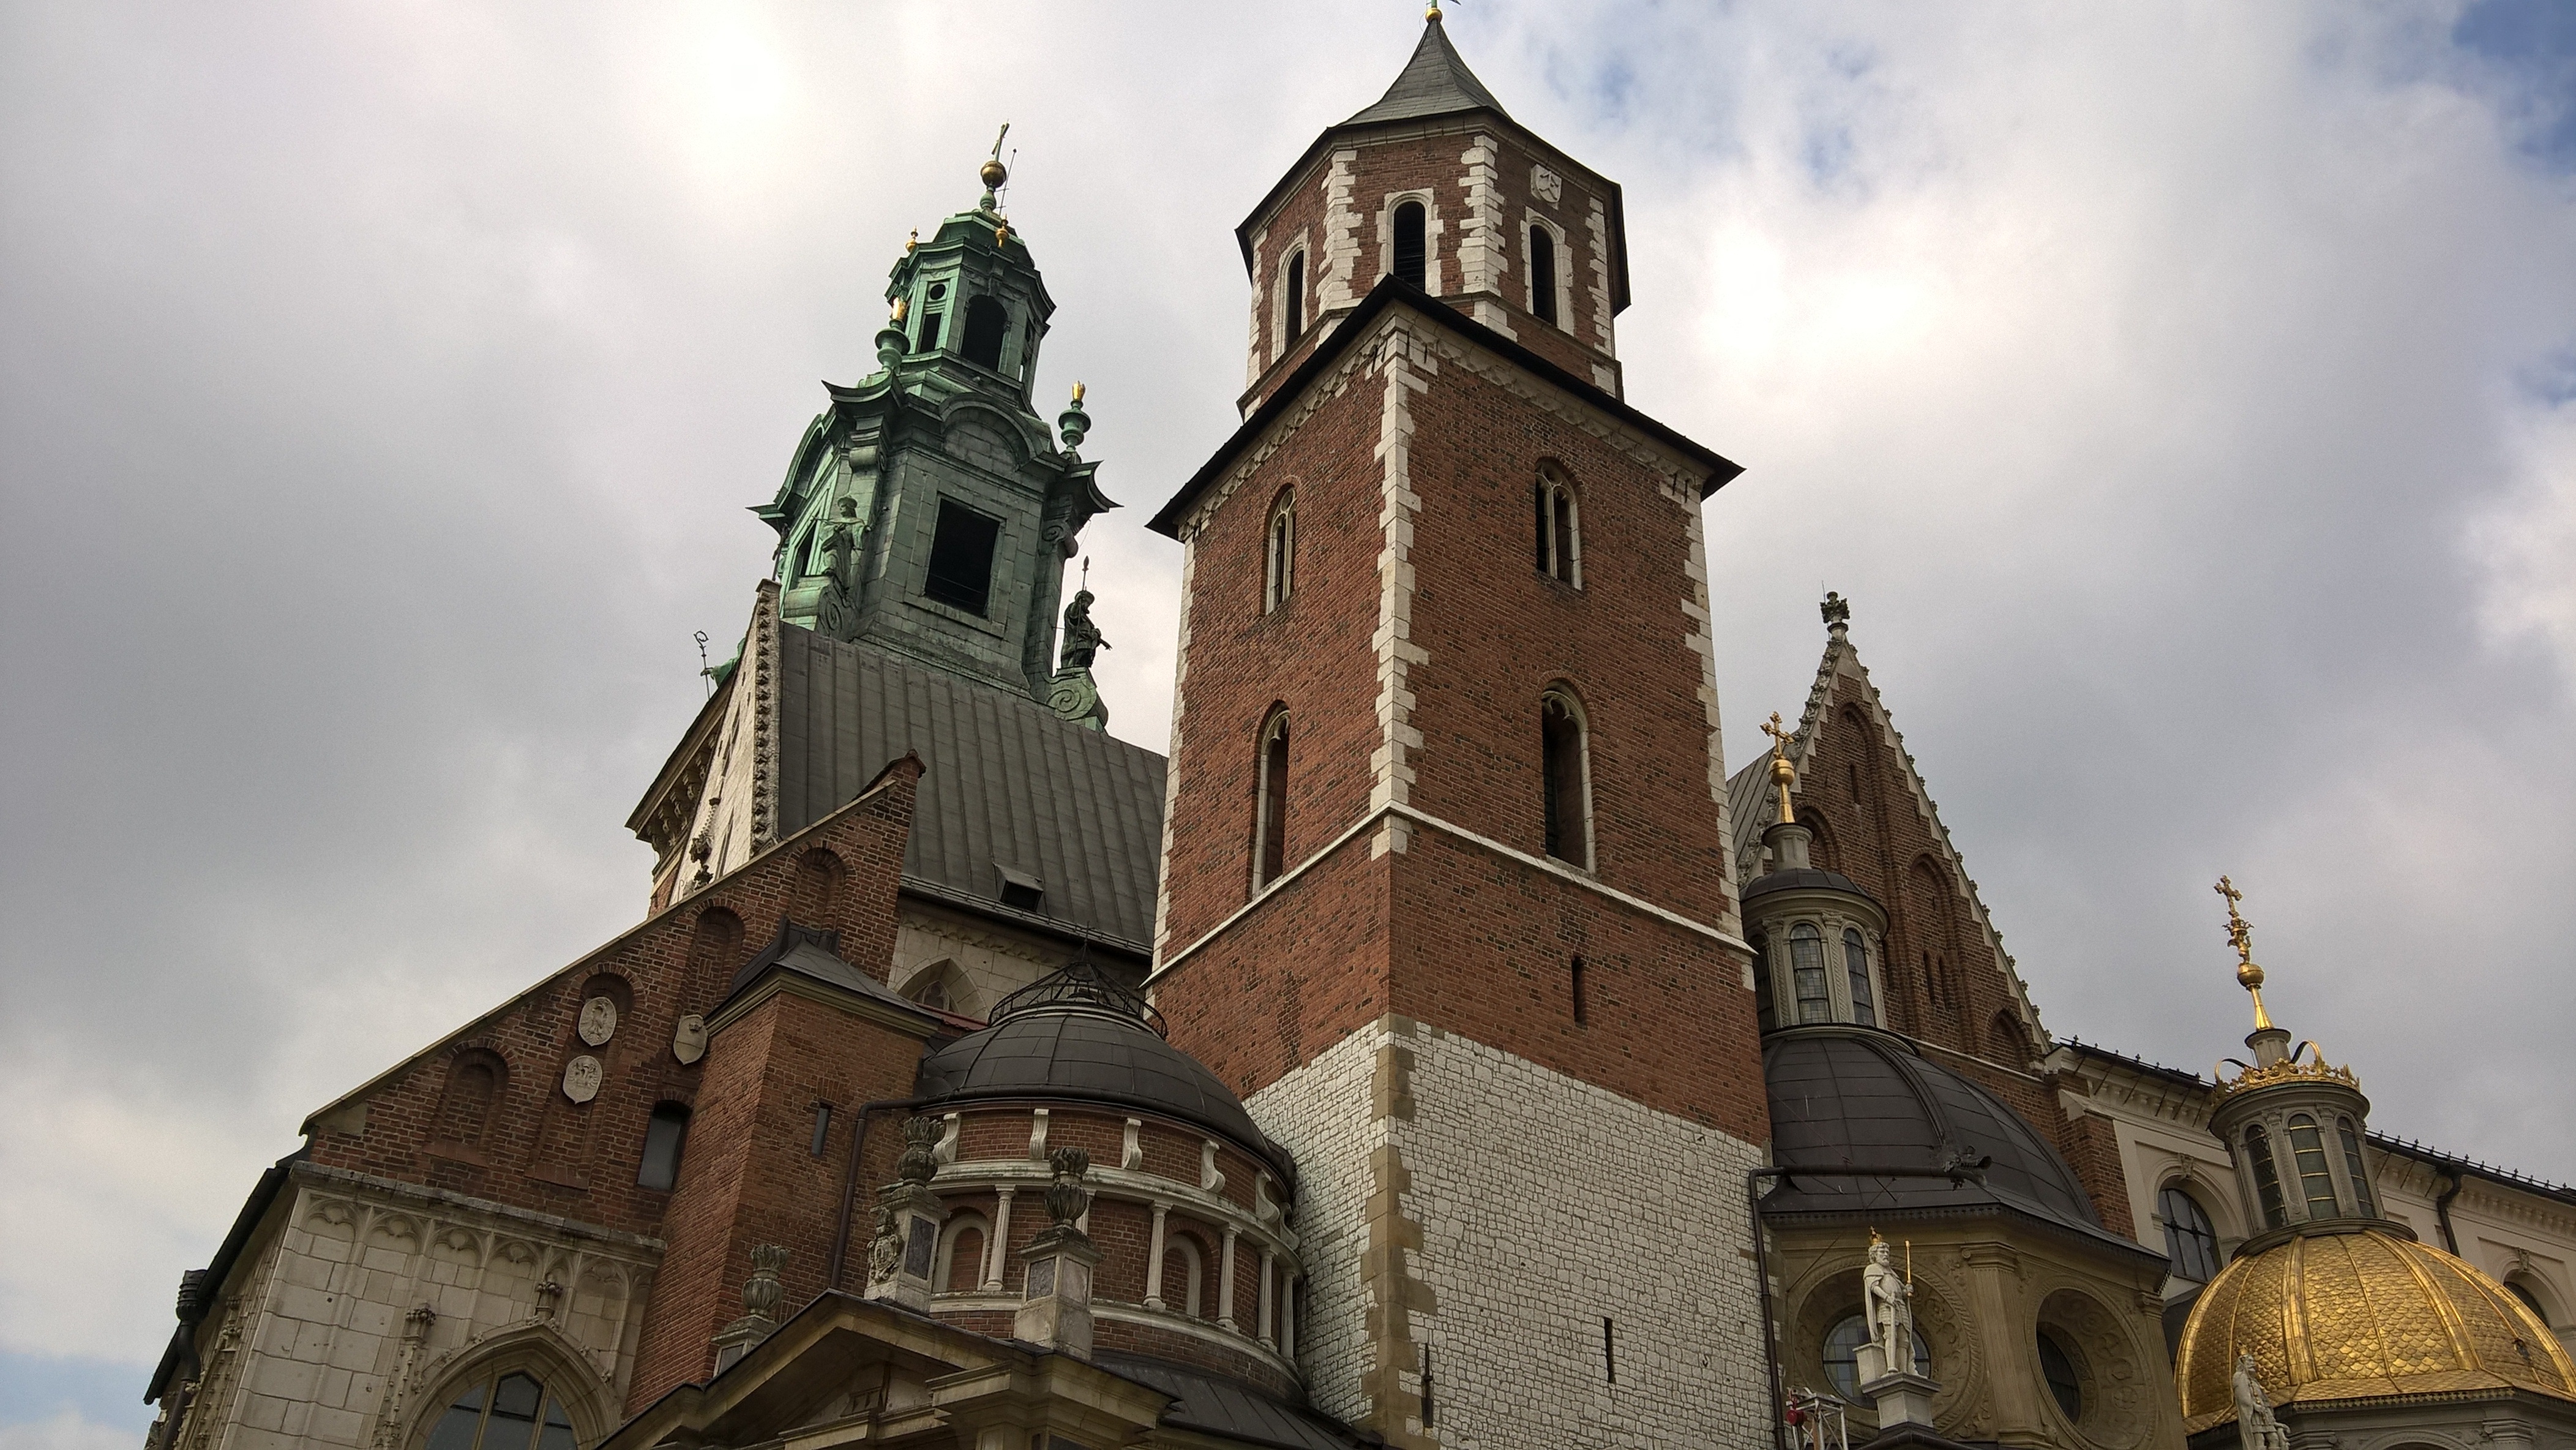
architecture, sky, town, building, chateau, monument, tower, castle, landmark, facade, church, cathedral, place of worship, clouds, spire, steeple, monastery, poland, basilica, middle ages, krakow, wawel